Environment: real
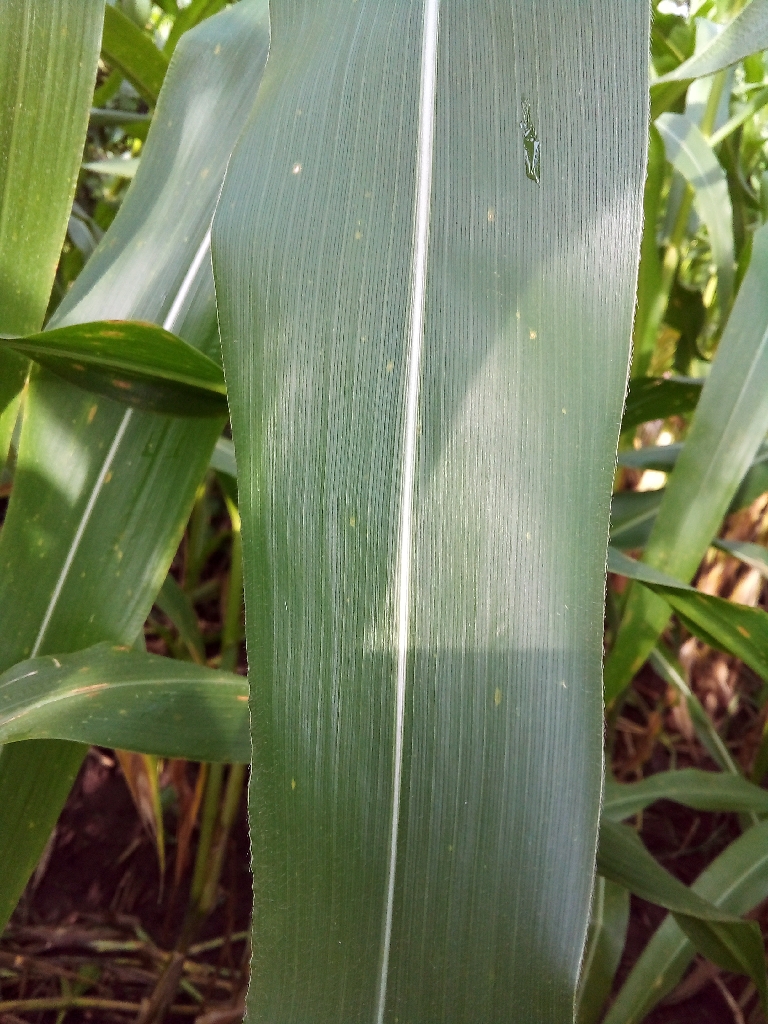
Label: healthy